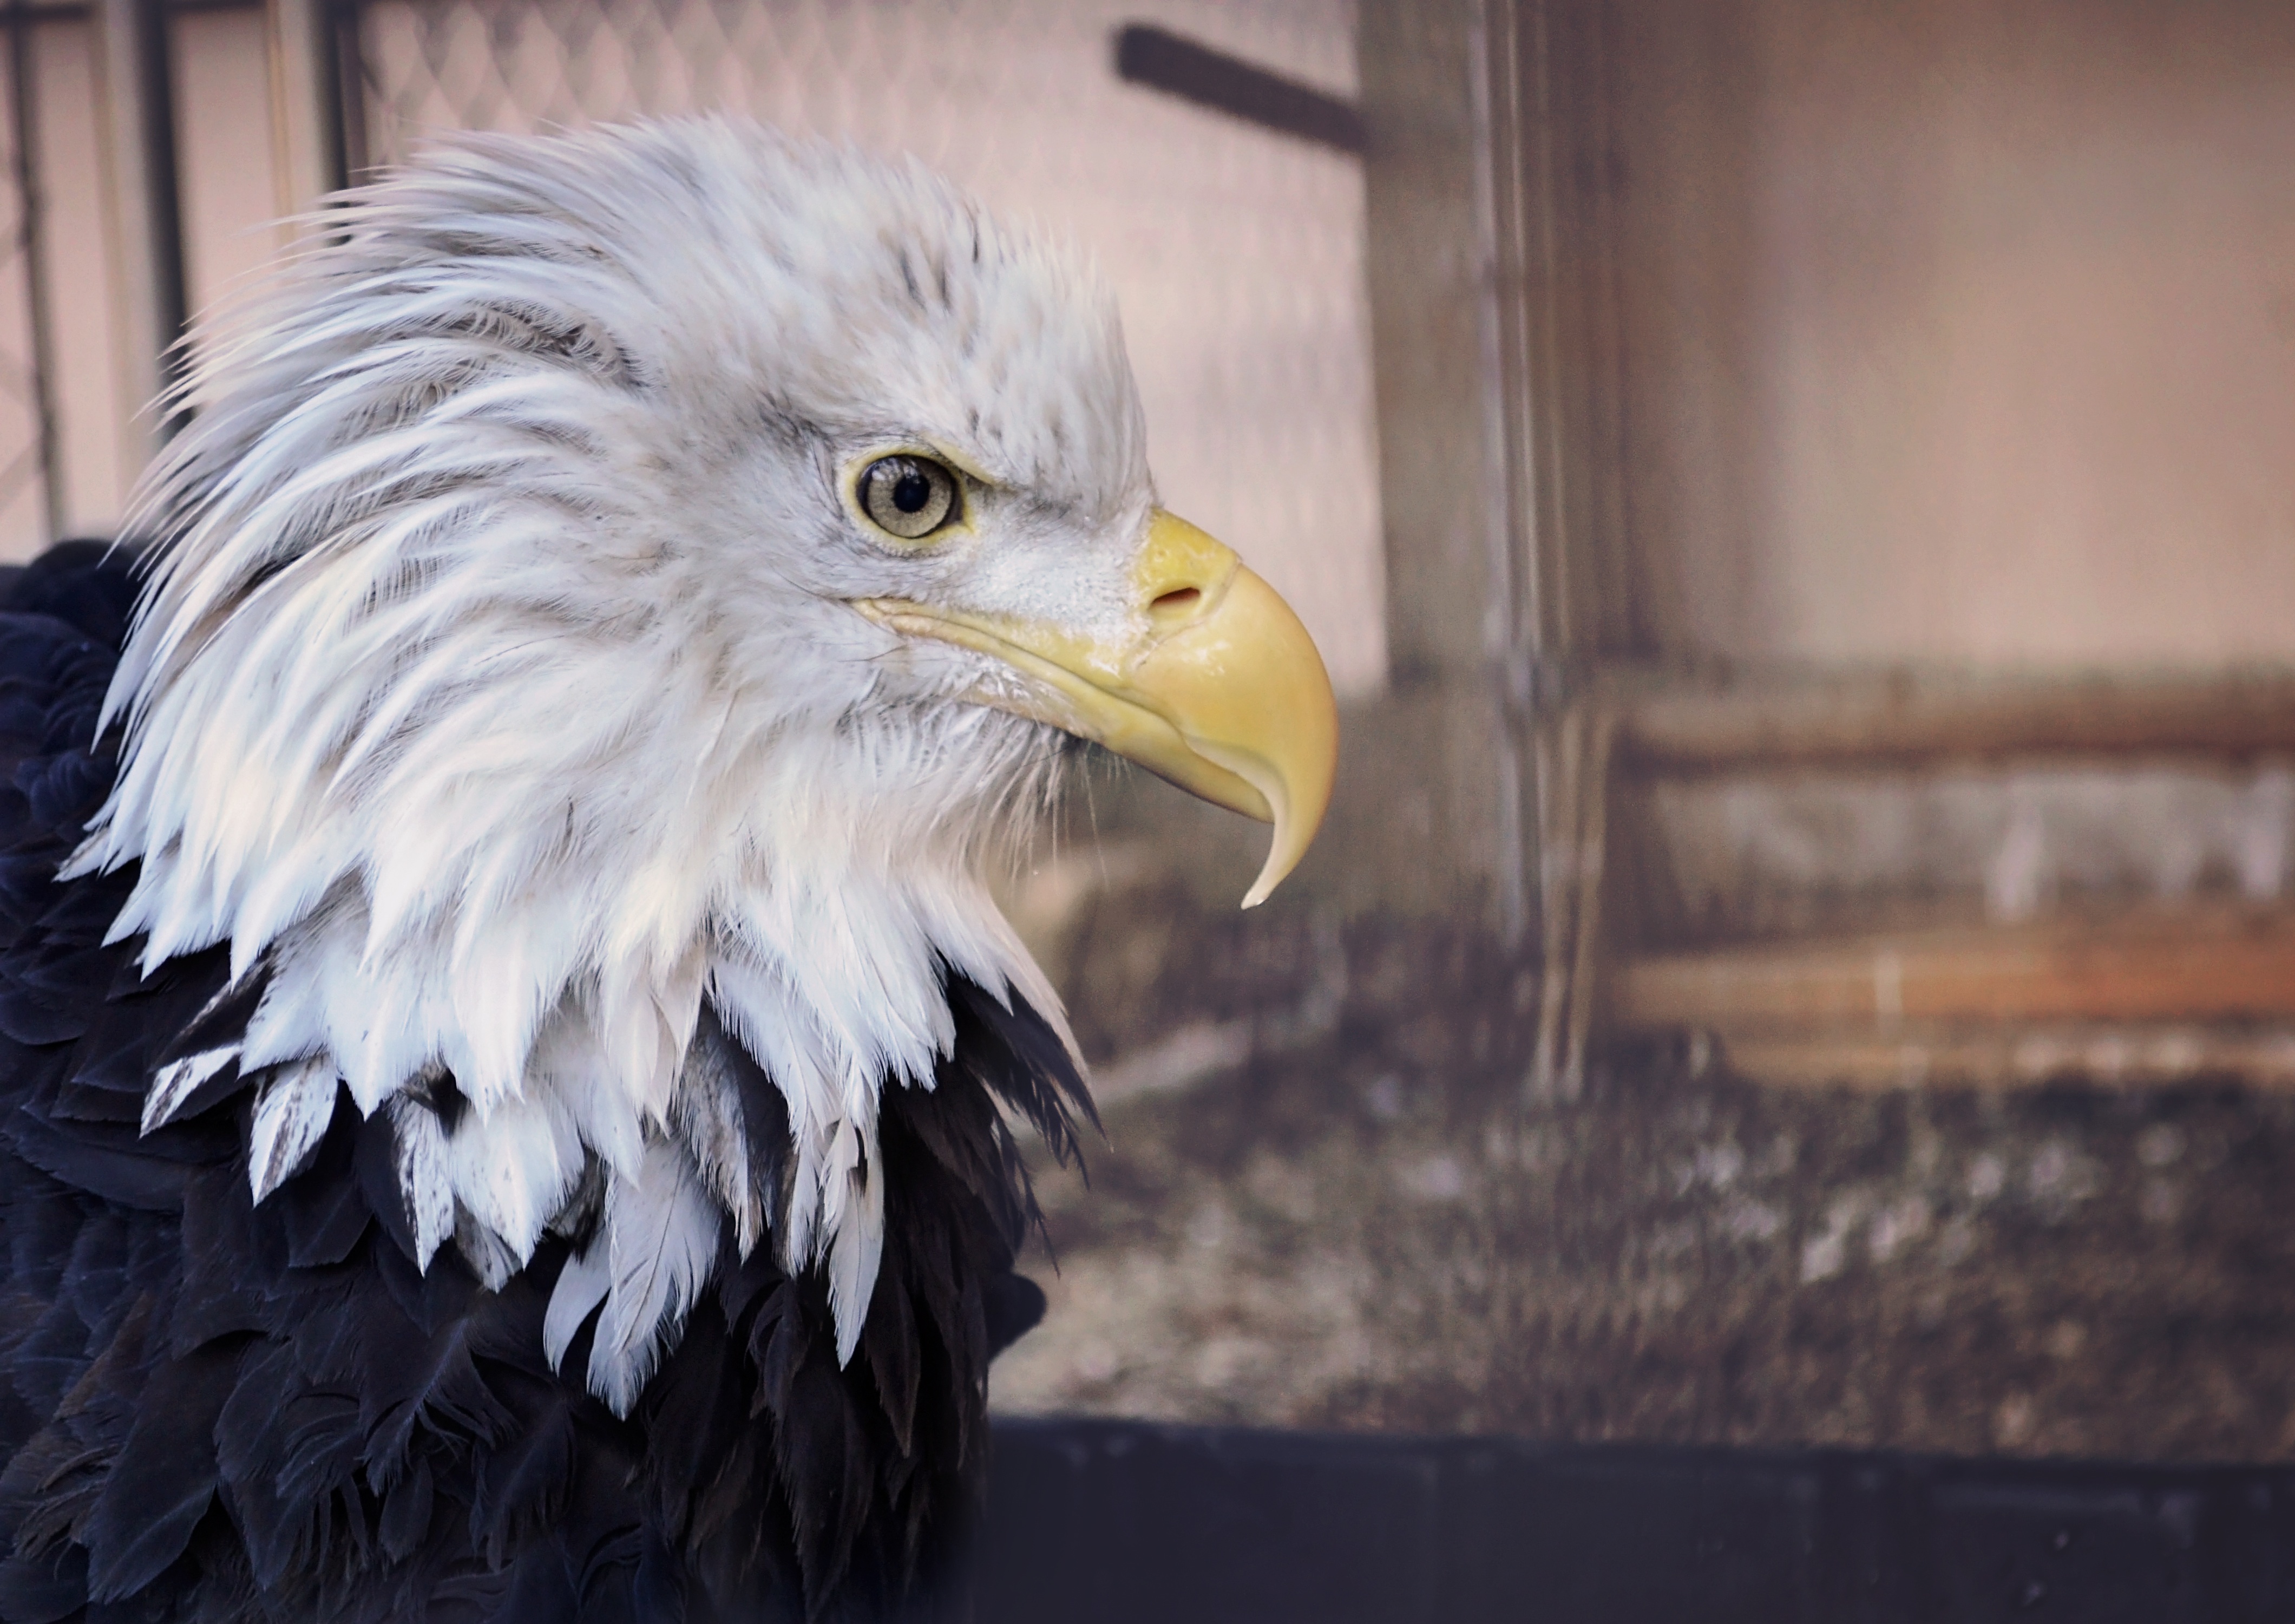
bird, wing, wildlife, beak, eagle, fauna, bird of prey, bald eagle, close up, vertebrate, accipitriformes